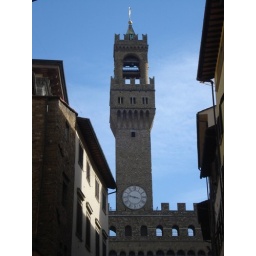
The clock tower in Piazza Signoria.